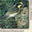
Label: bird